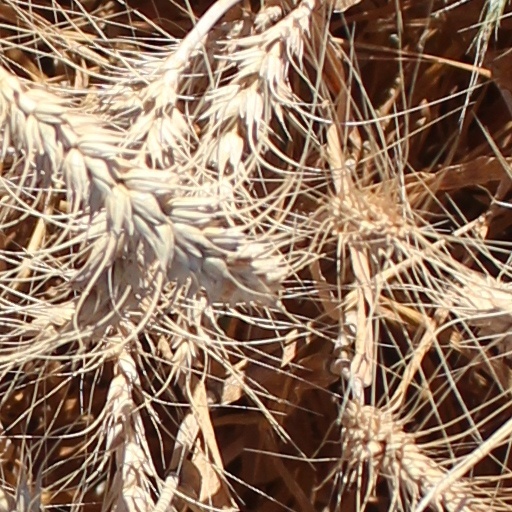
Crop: wheat